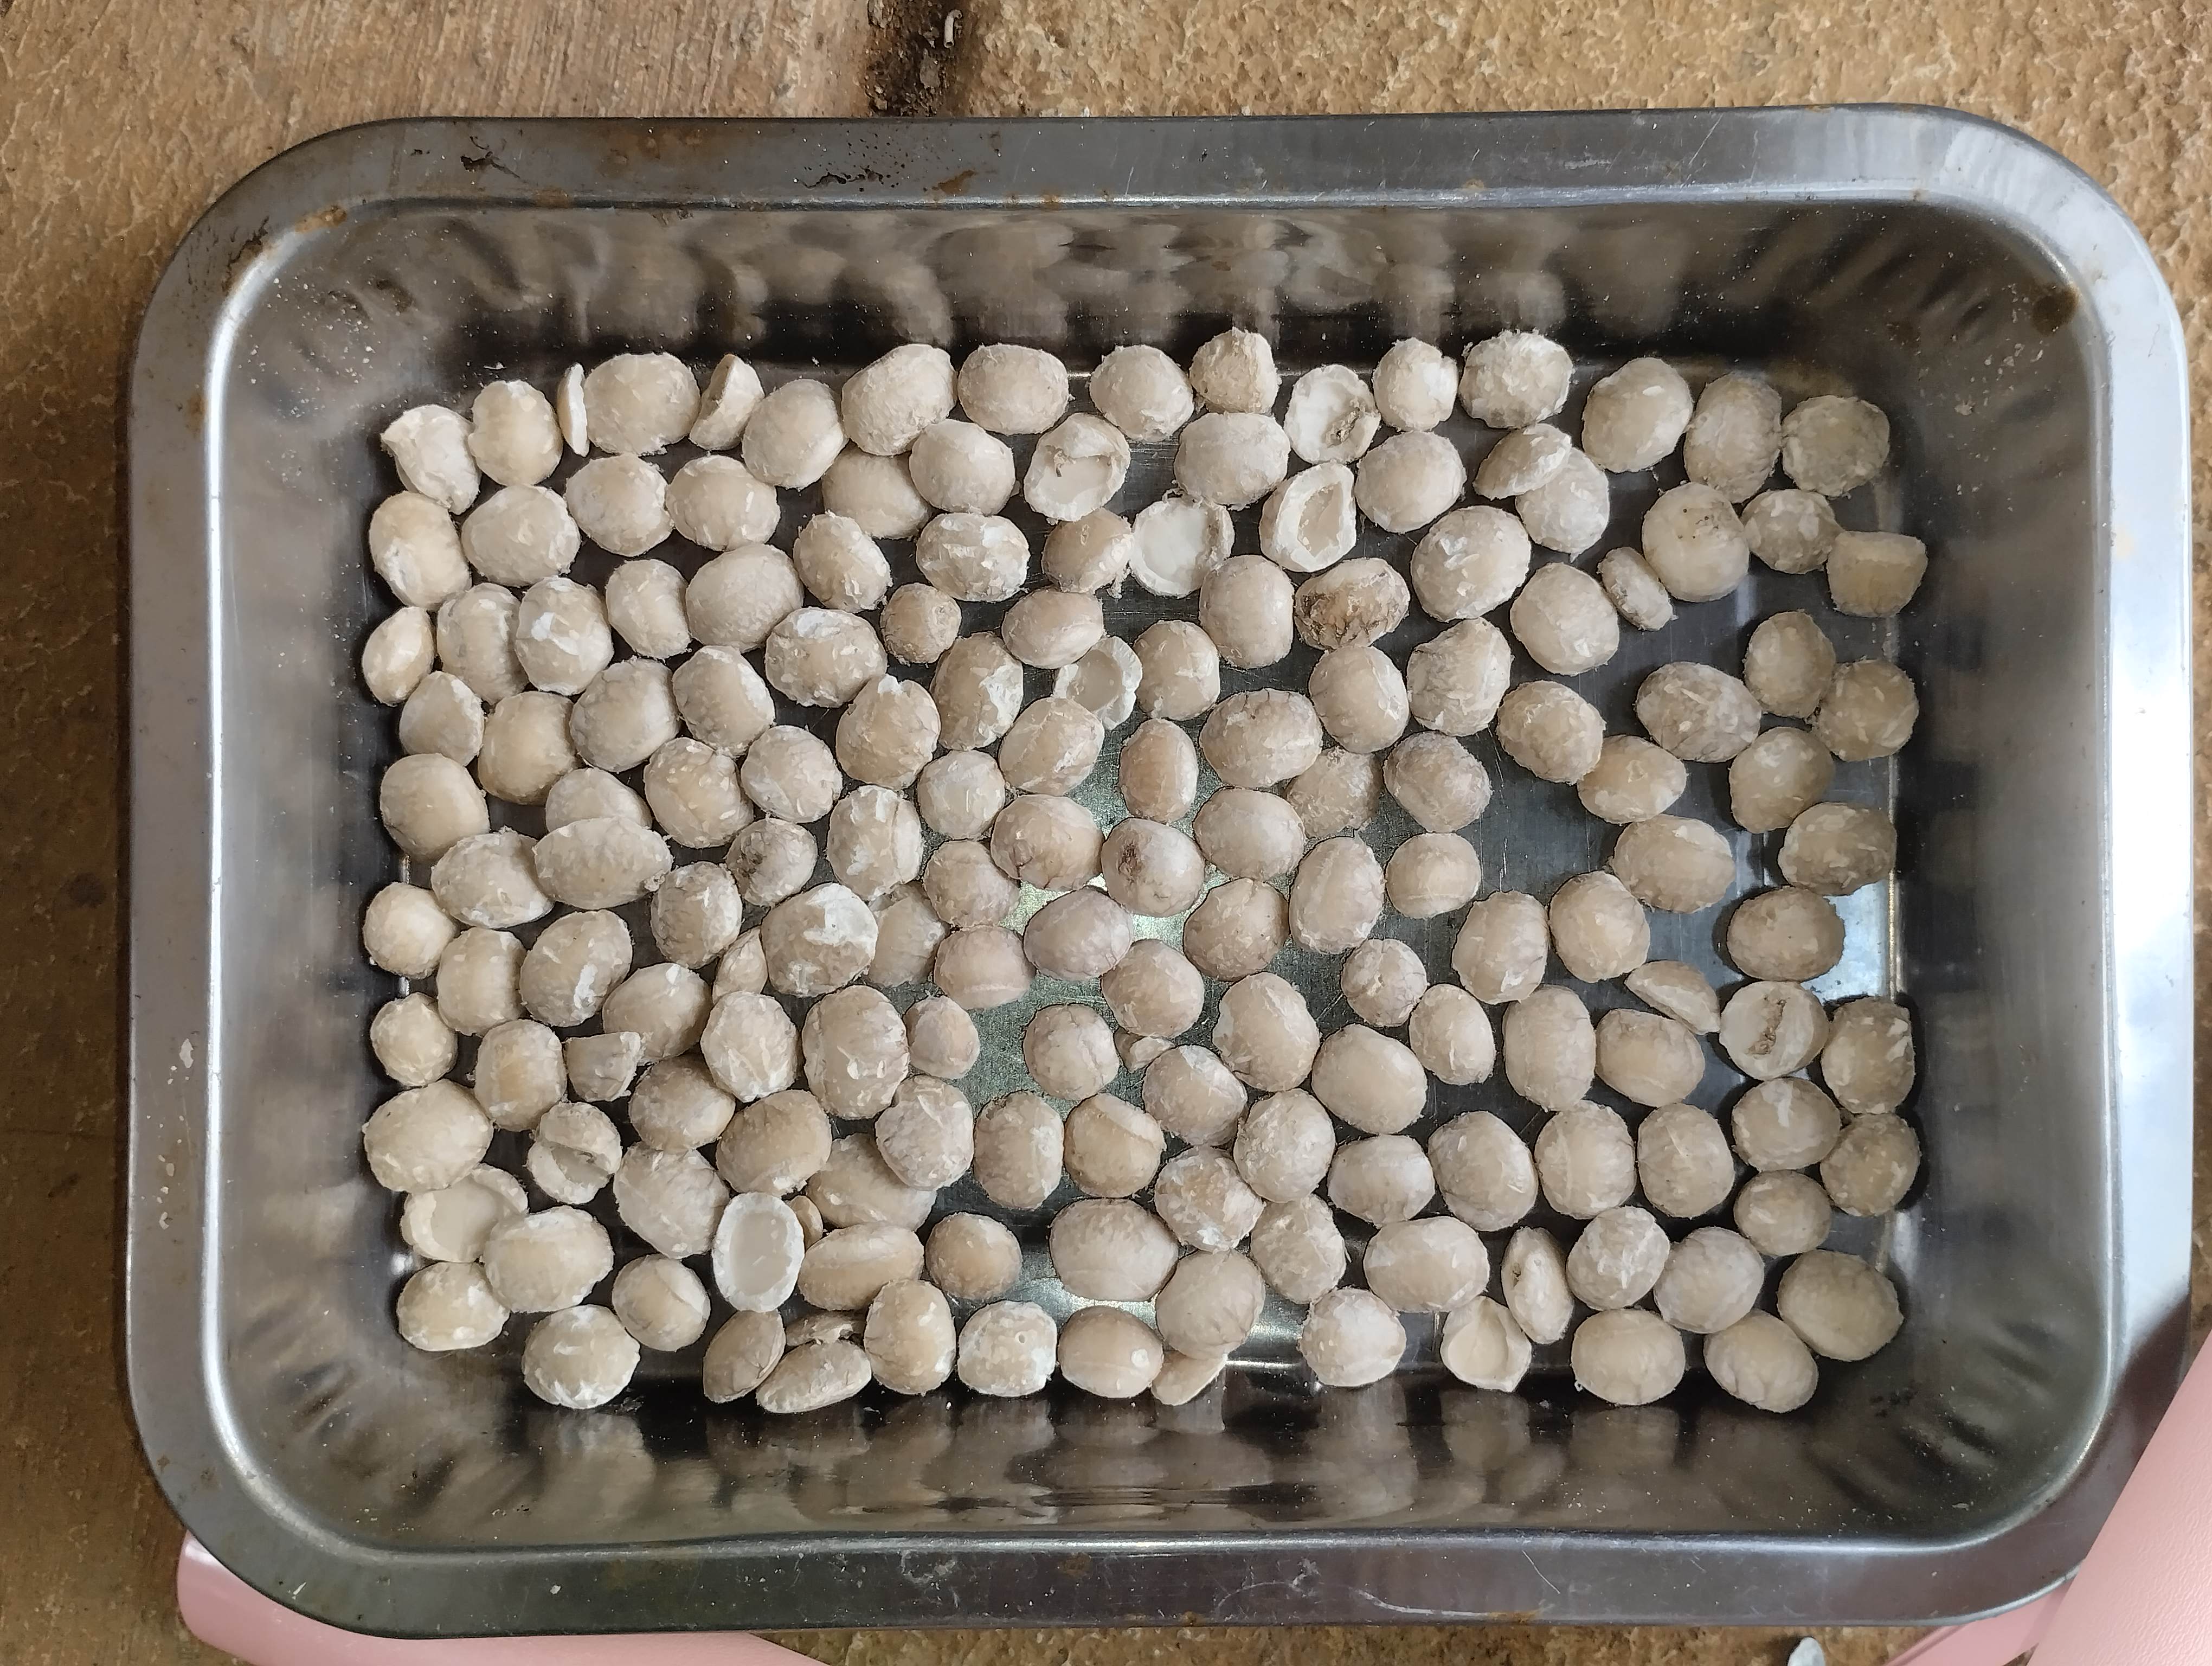
Label: rusak (damaged seed)